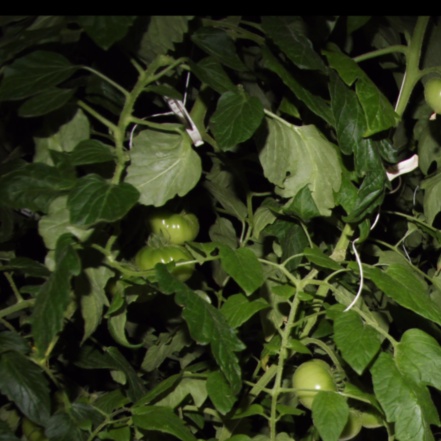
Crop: tomato